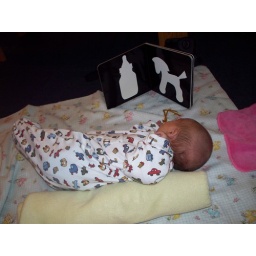
Apparently newborns prefer books in black and white instead of Richard Scarry books.